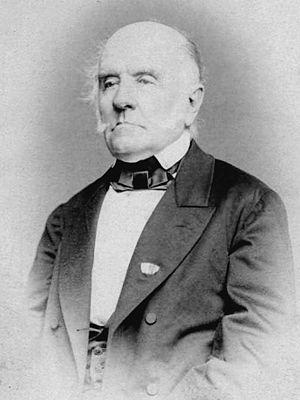
Apostol Arsache ou Apostolos Arsakis, né à Hotovë en 1789 et mort à Bucarest en décembre 1869 est un politicien, médecin, économiste et philanthrope gréco-roumain. Il est l'un des principaux bienfaiteurs de la Grèce du XIXᵉ siècle, tout en devenant en même temps une figure politique de premier plan en Roumanie.